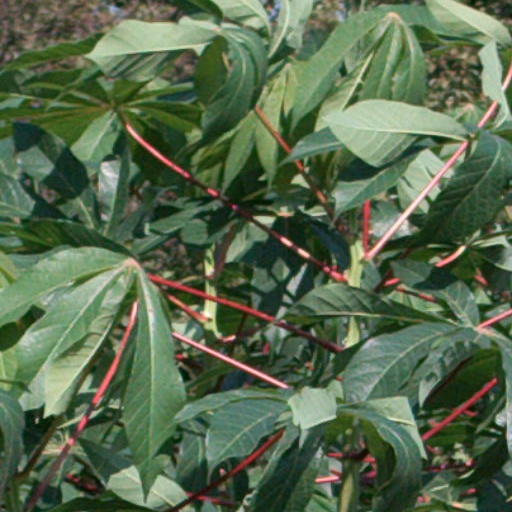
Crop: cassava